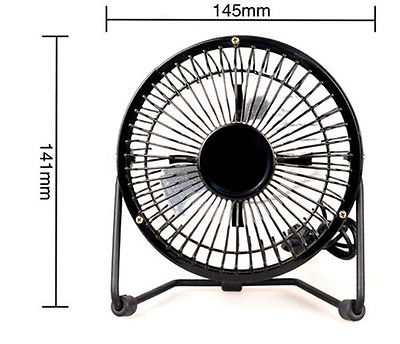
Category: fan